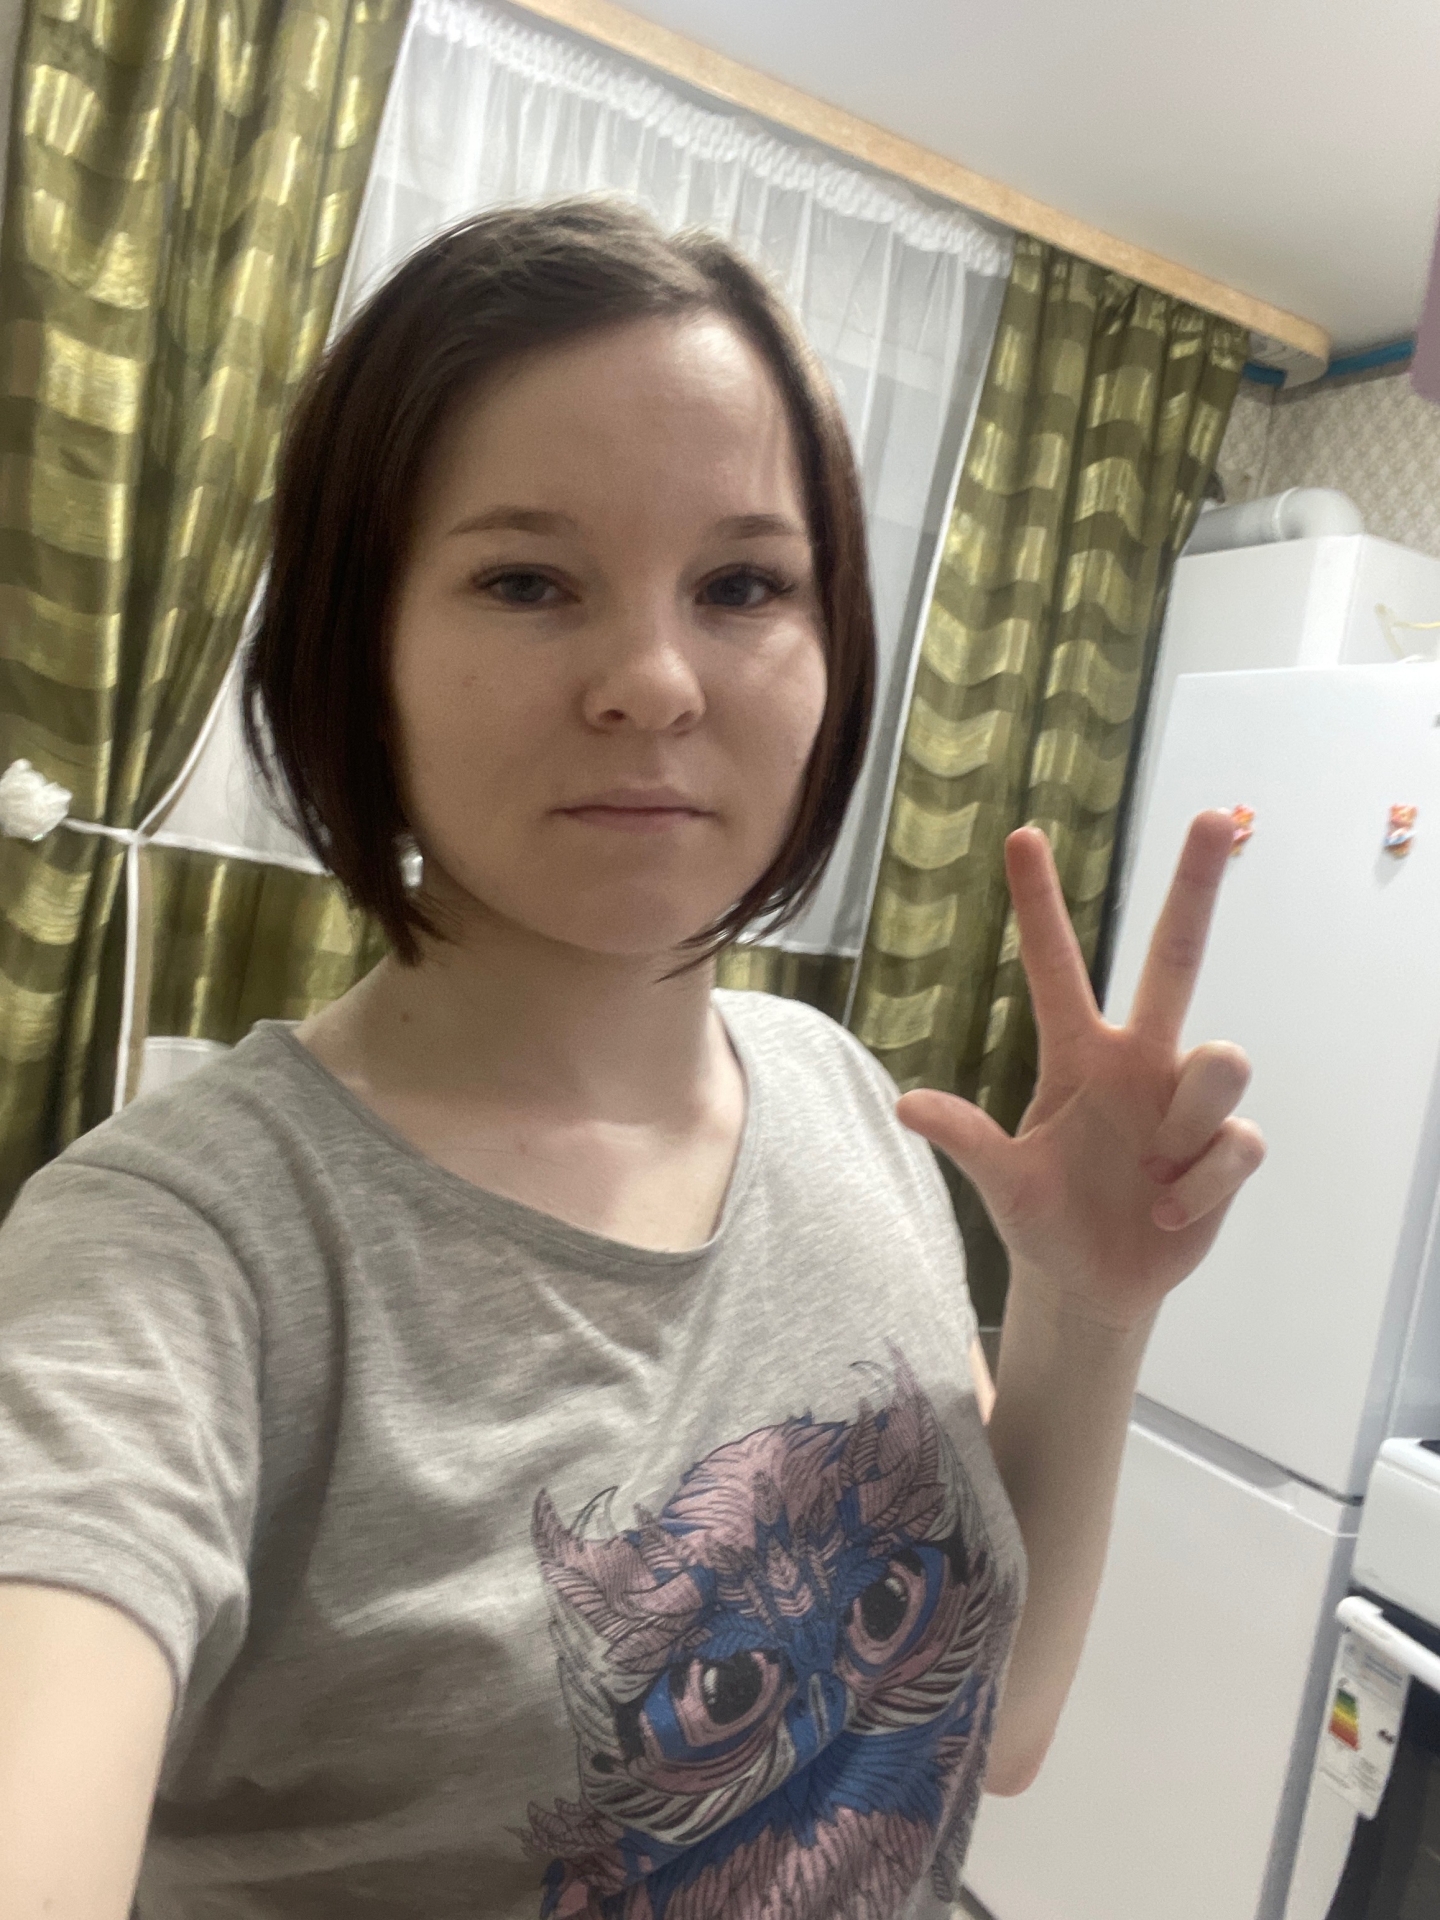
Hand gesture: three2